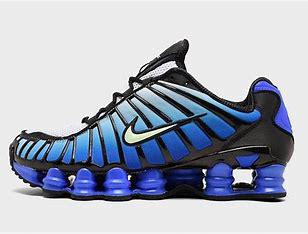
Brand: Nike
Model: Shox TL